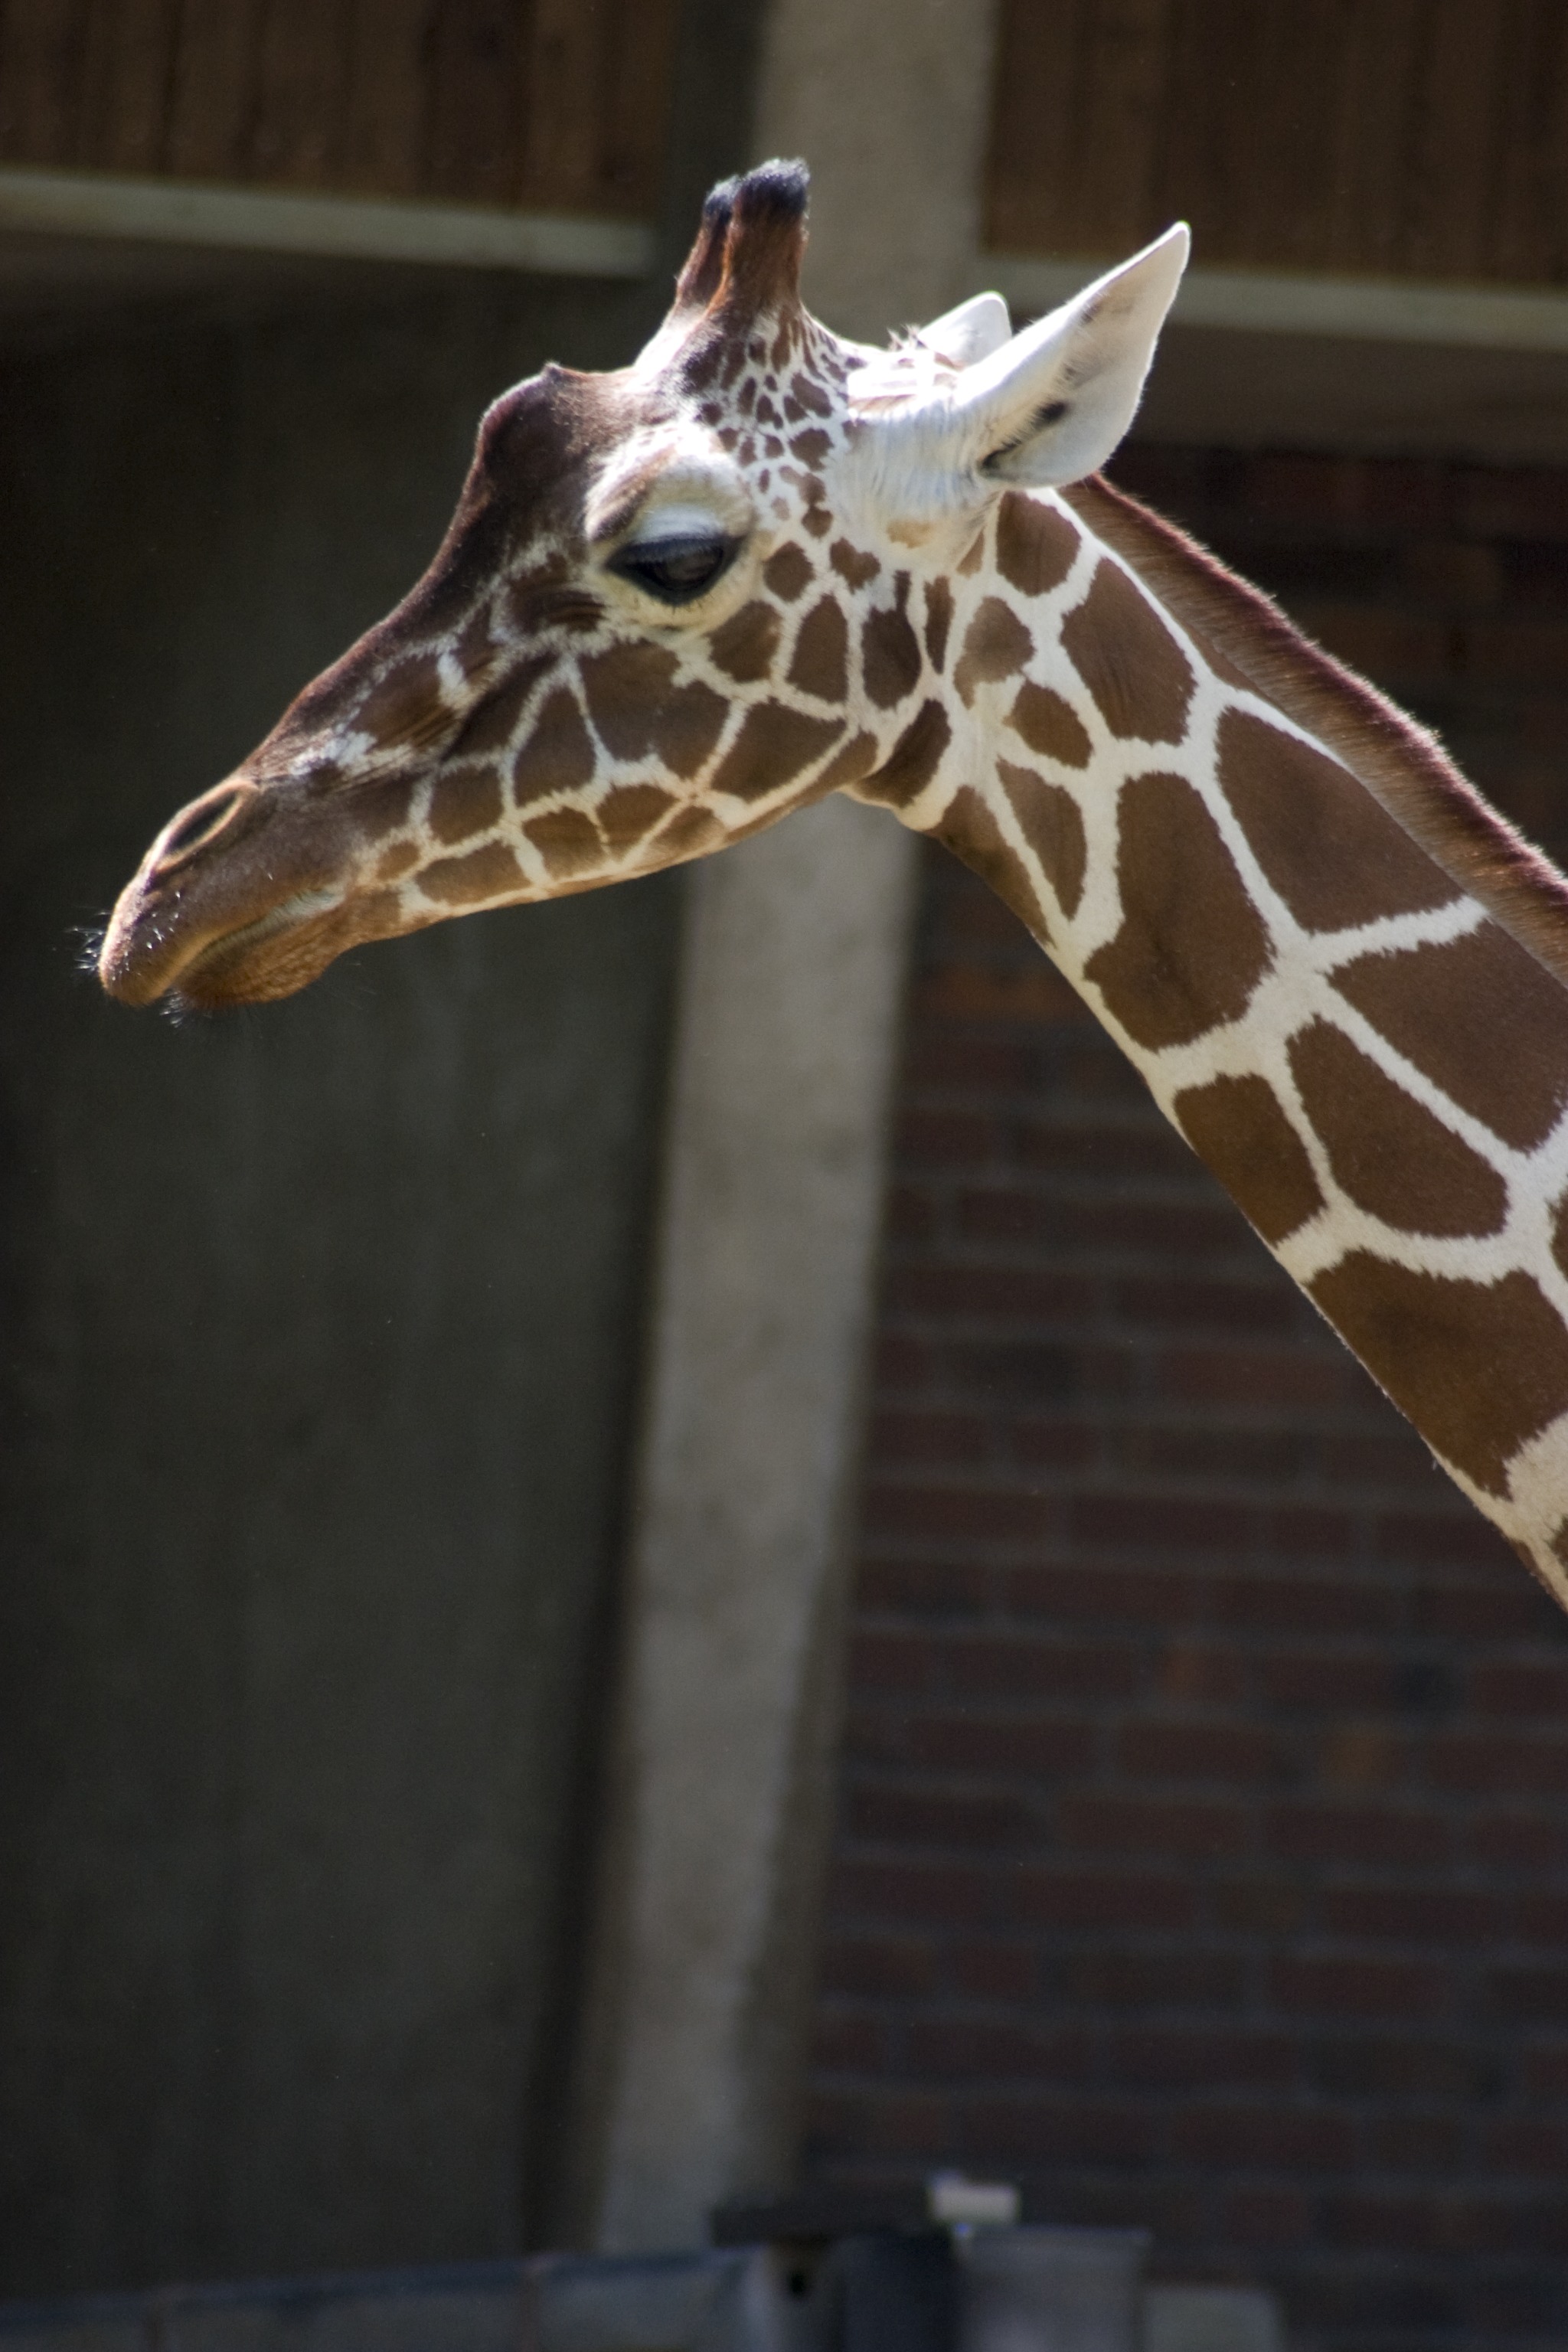
nature, animal, wildlife, wild, zoo, fur, pattern, mammal, fauna, giraffe, long, neck, animals, vertebrate, animal world, spot, stains, giraffidae